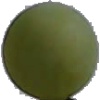
Label: Grape White 4